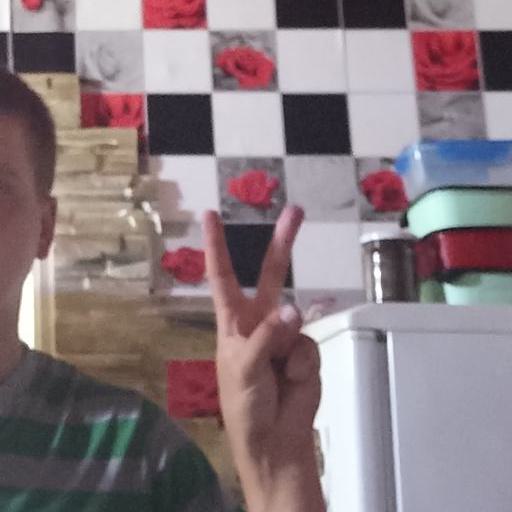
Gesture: peace